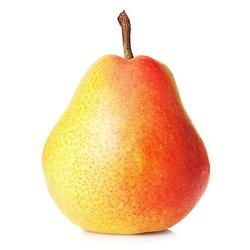
Label: Pear